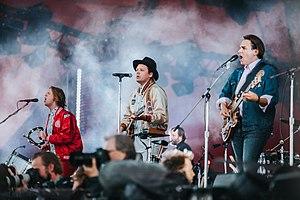
La chronologie du rock, présente les principaux événements de ce genre musical et des différents courants qui en sont issus.